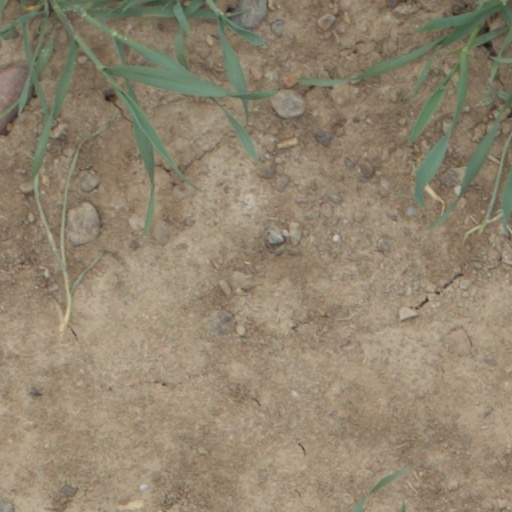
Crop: wheat